Alan Cox (computer programmer)

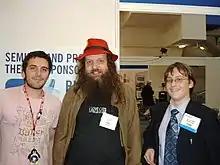
Alan Cox at the LinuxWorldExpo

While employed on the campus of Swansea University, Cox installed a very early version of Linux on one of the machines belonging to the university computer society. This was one of the first Linux installations on a busy network and revealed many bugs in the networking code. Cox fixed many of these bugs and went on to rewrite much of the networking subsystem. He then became one of the main developers and maintainers of the whole kernel.